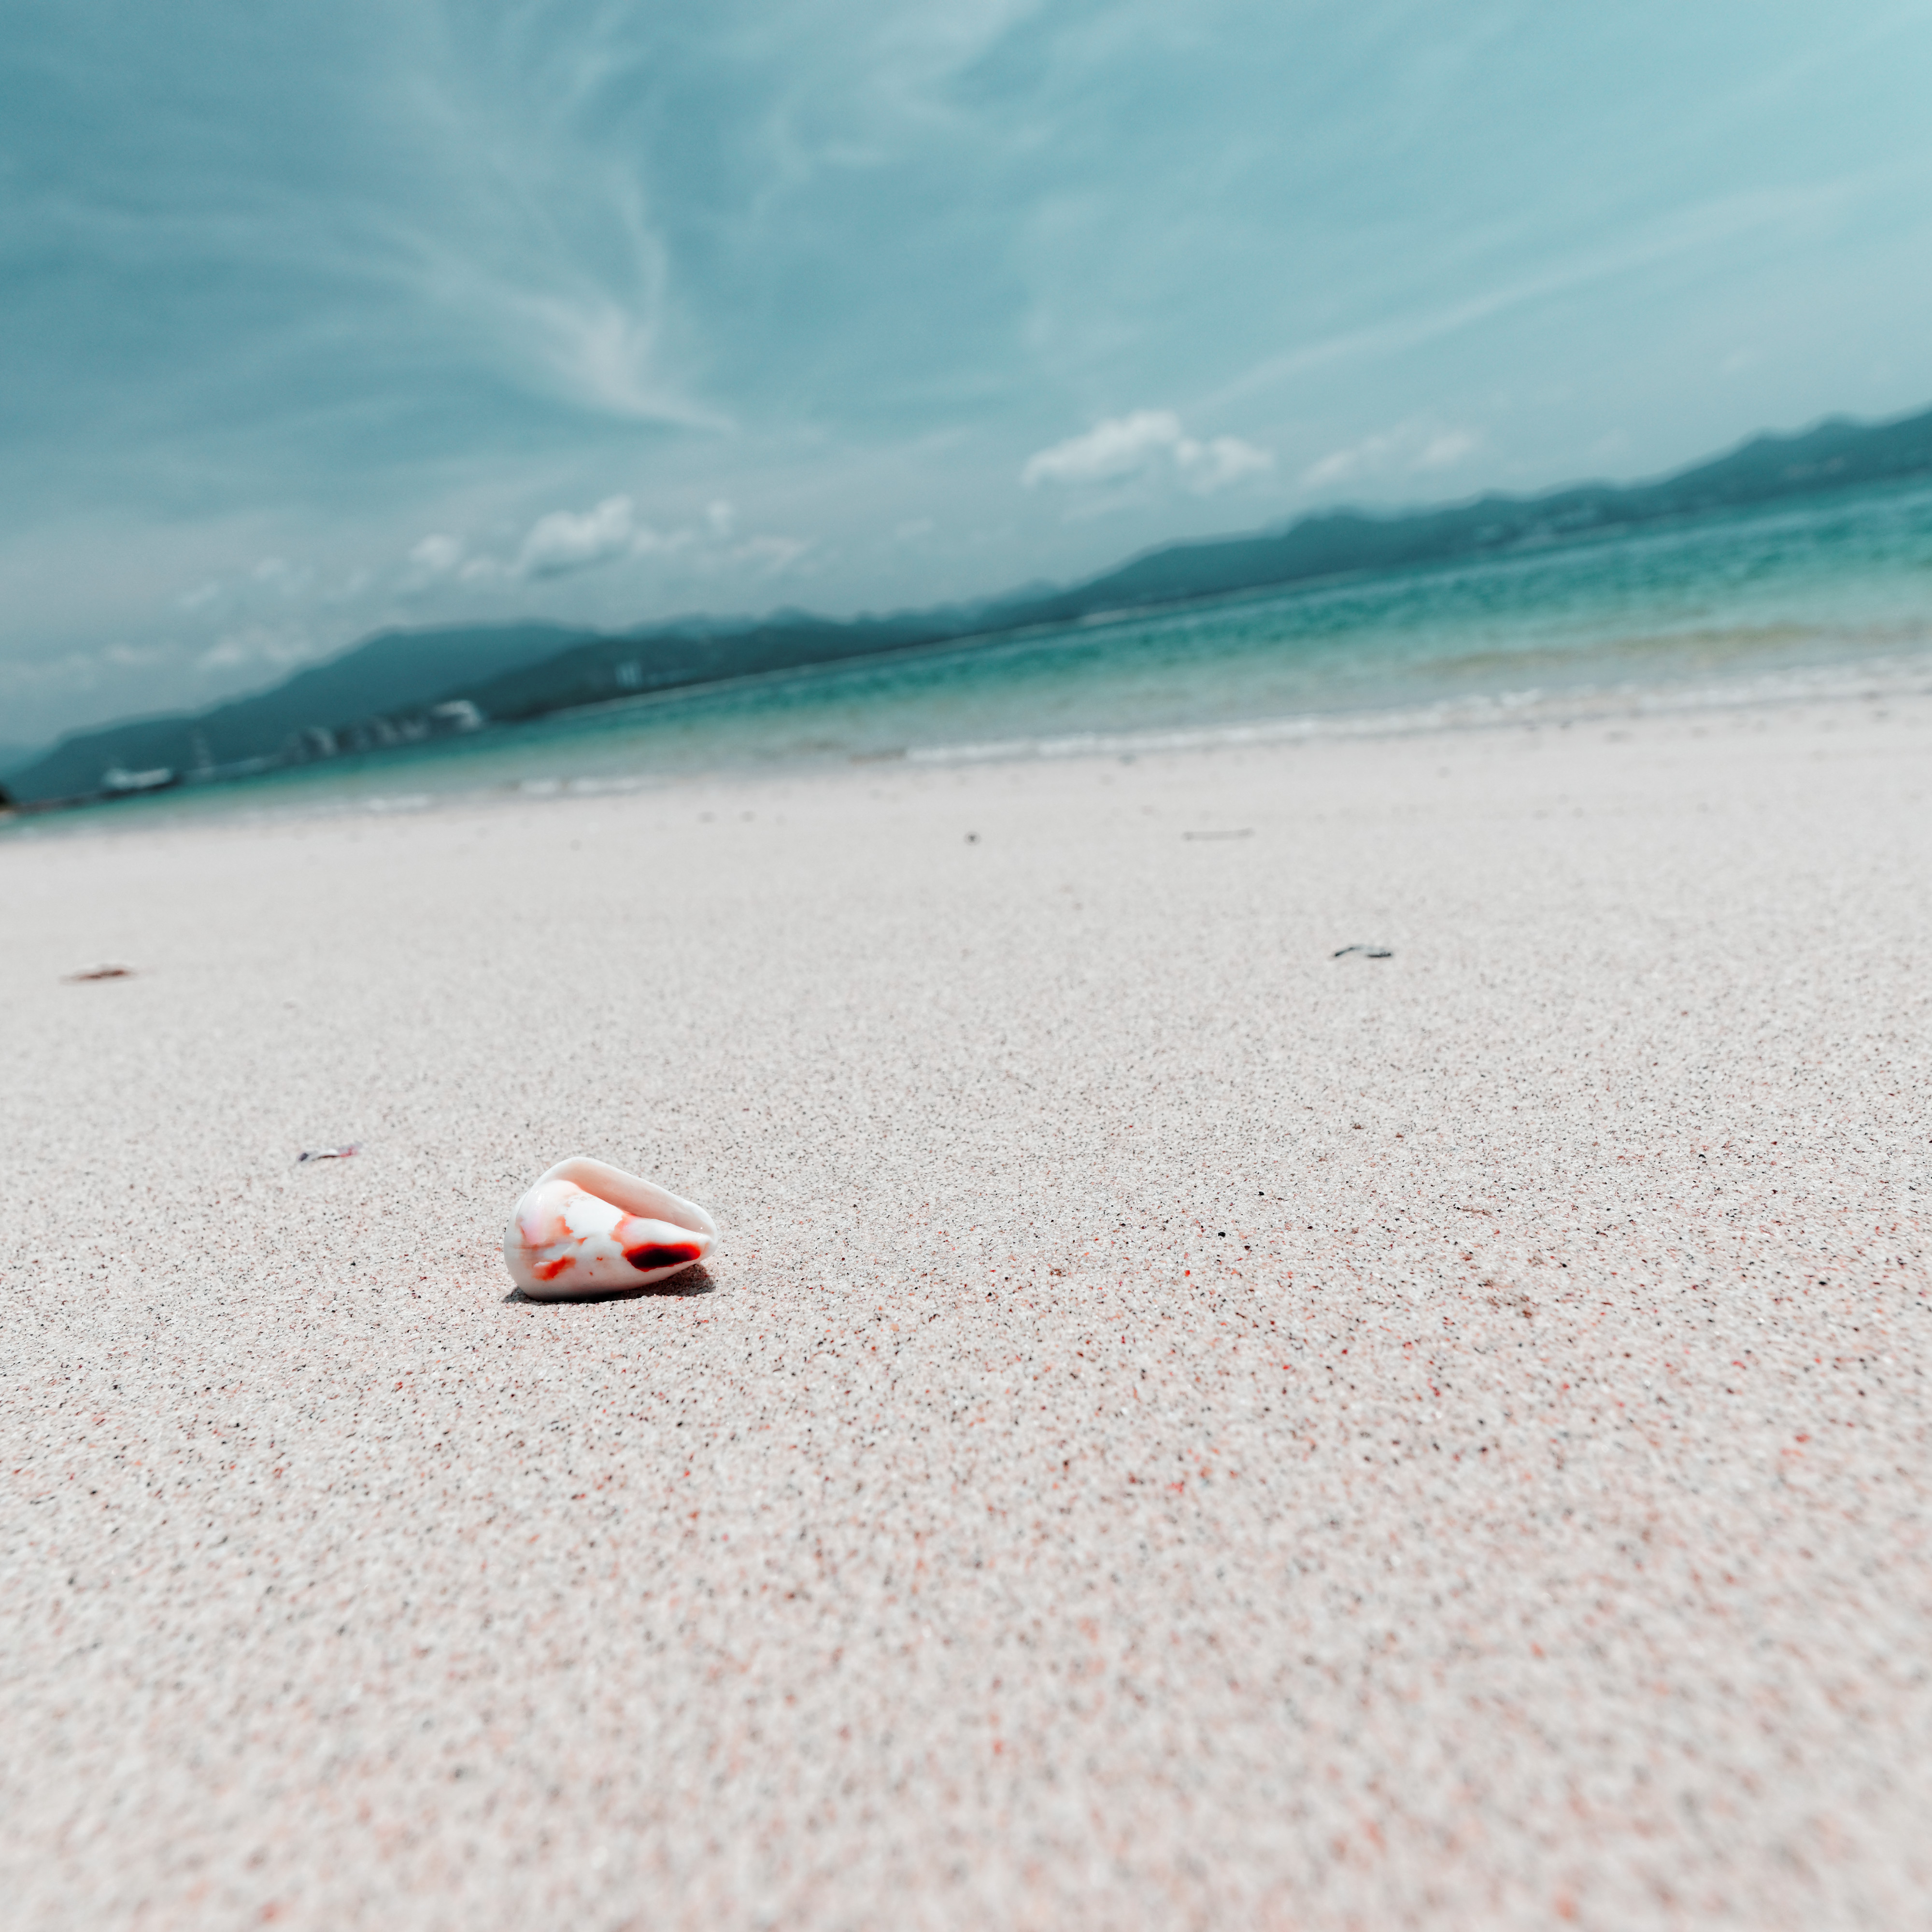
beach, sea, coast, nature, sand, ocean, horizon, cloud, shore, wave, summer, blue, material, shell, body of water, hongkong, wind wave